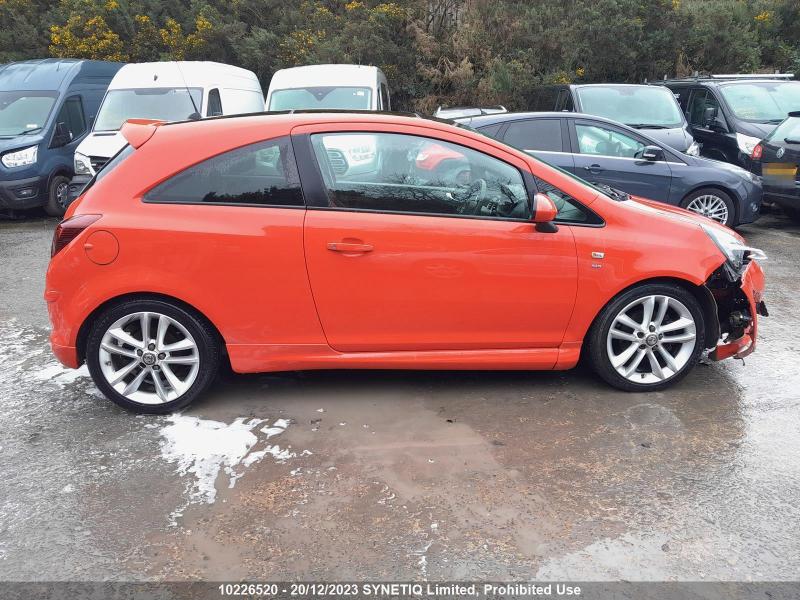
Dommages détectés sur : plaque d'immatriculation avant, pare-choc avant, feu avant droit, feu avant gauche, capot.
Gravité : majeur